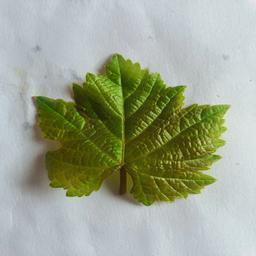
Label: Healthy Leaves